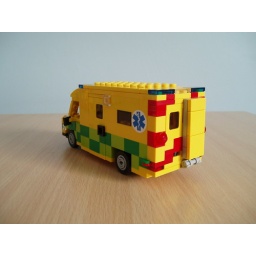
It may seem odd, but in Britain ambulances are yellow (as in The Netherlands, BTW) with green battenburg markings.